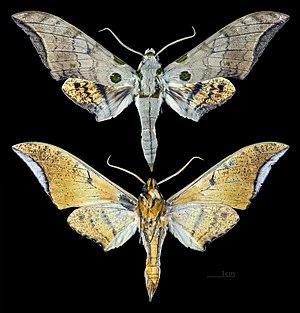
Le genre Ambulyx regroupe des insectes lépidoptères de la famille des Sphingidae, sous-famille des Smerinthinae, tribu des Ambulycini.